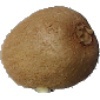
Label: Kiwi 1